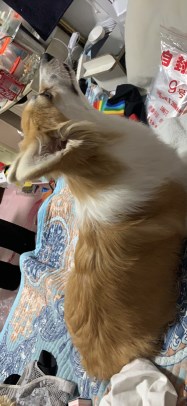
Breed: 2909-n000116-Cardigan